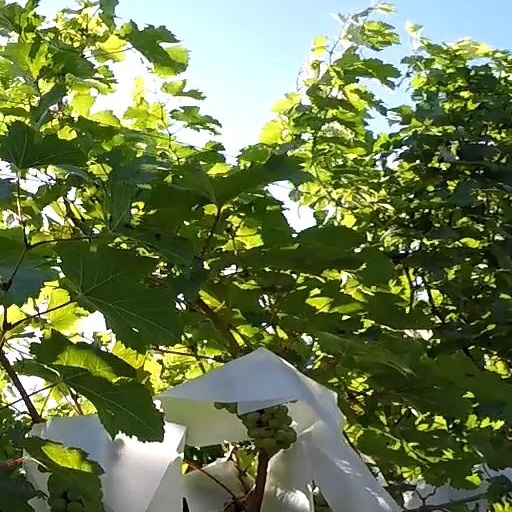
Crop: grape